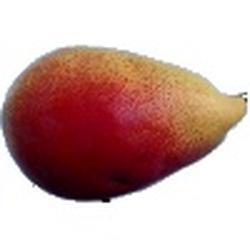
Label: Pear